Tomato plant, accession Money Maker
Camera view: horizontal (90 deg, fisheye); turntable rotation: 0 degrees
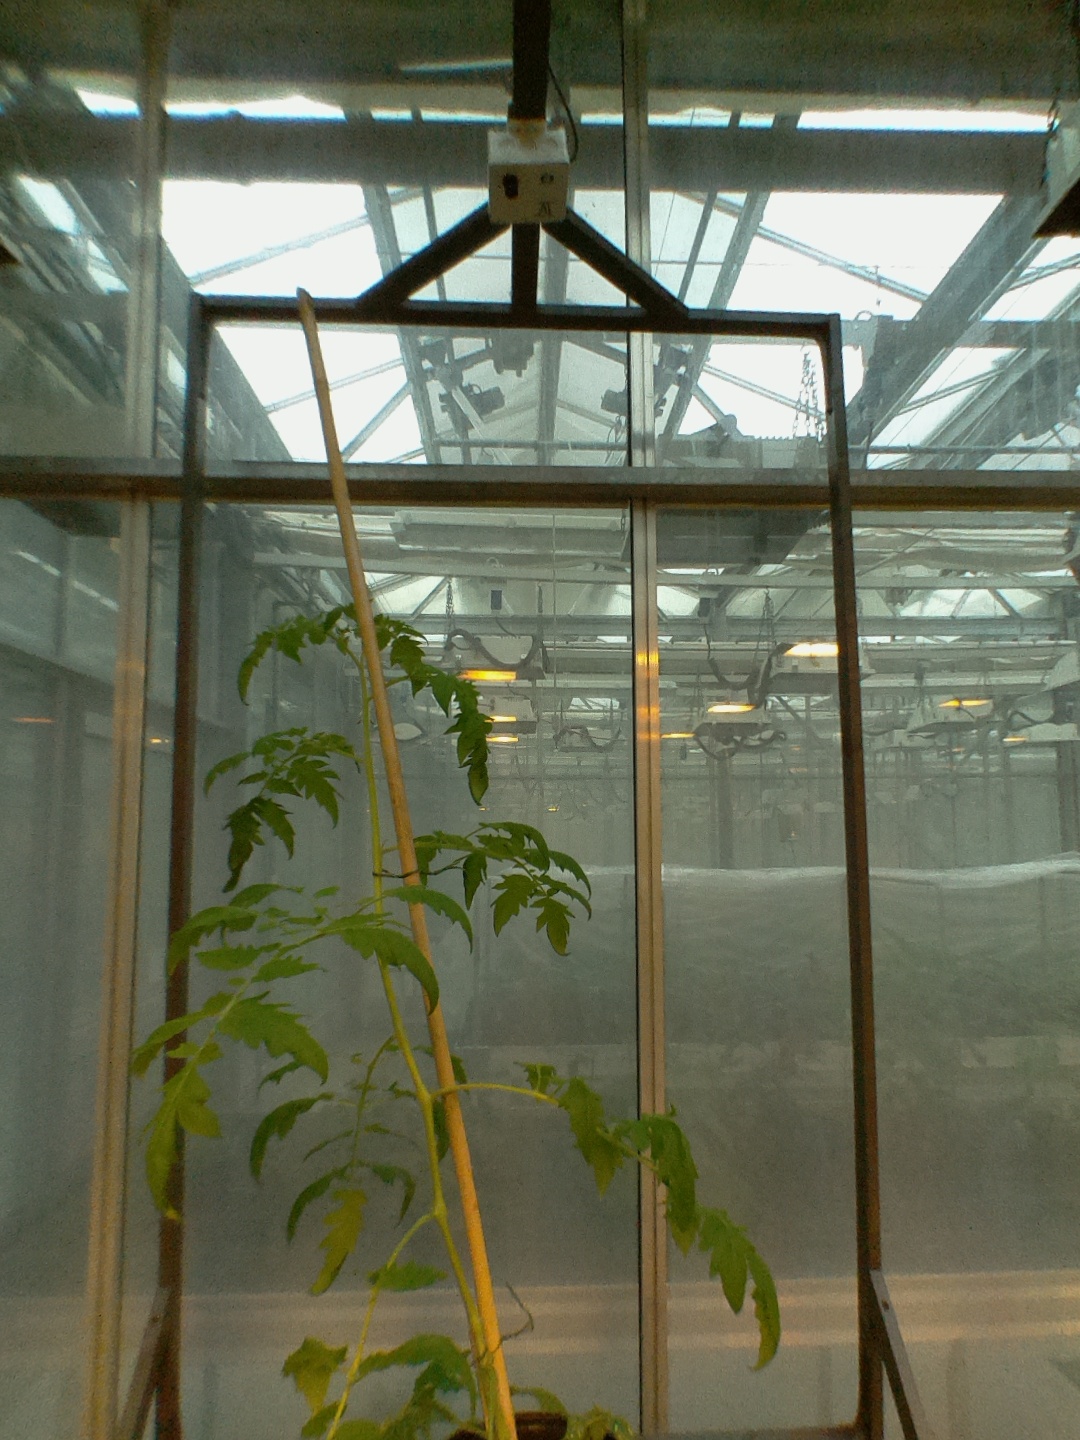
BBCH growth stage 60: First flowers open